TVR Tamora

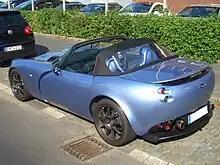
TVR Tamora

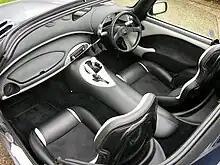
Interior

The Tamora was intended to be a more practical and urban-friendly model in the TVR range. Based on the Tuscan Speed Six, the Tamora used the same chassis and suspension as the Tuscan. The engine was a short-stroked version of the 4.0 litre Speed Six found on the Tuscan now displacing 3.6 litres. Keeping with TVR tradition, the car still lacked driver's aids such as ABS and traction control, but was fitted with a power steering and a softer clutch for easy manoeuvrability. The Tamora was not a sales success due to reliability issues, high price and divisive styling. Only 356 cars were made before it was discontinued in 2006.